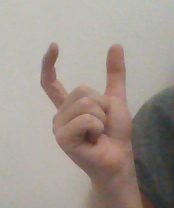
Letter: nun